Josephine Matley Duddle

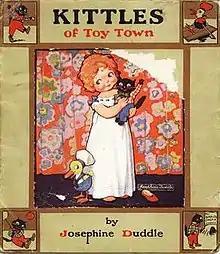

Josephine Matley Duddle (1890–1981, Mosman, Sydney) was the daughter of James Duddle, a musician and college student tutor from Lancashire, and his wife Ellen. She was married in 1915 to the cartoonist and painter David Louis Ghilchik. Josephine was a student at the Manchester School of Art, where she met David, a fellow student. Her siblings were Robert, Marion, and Charles.